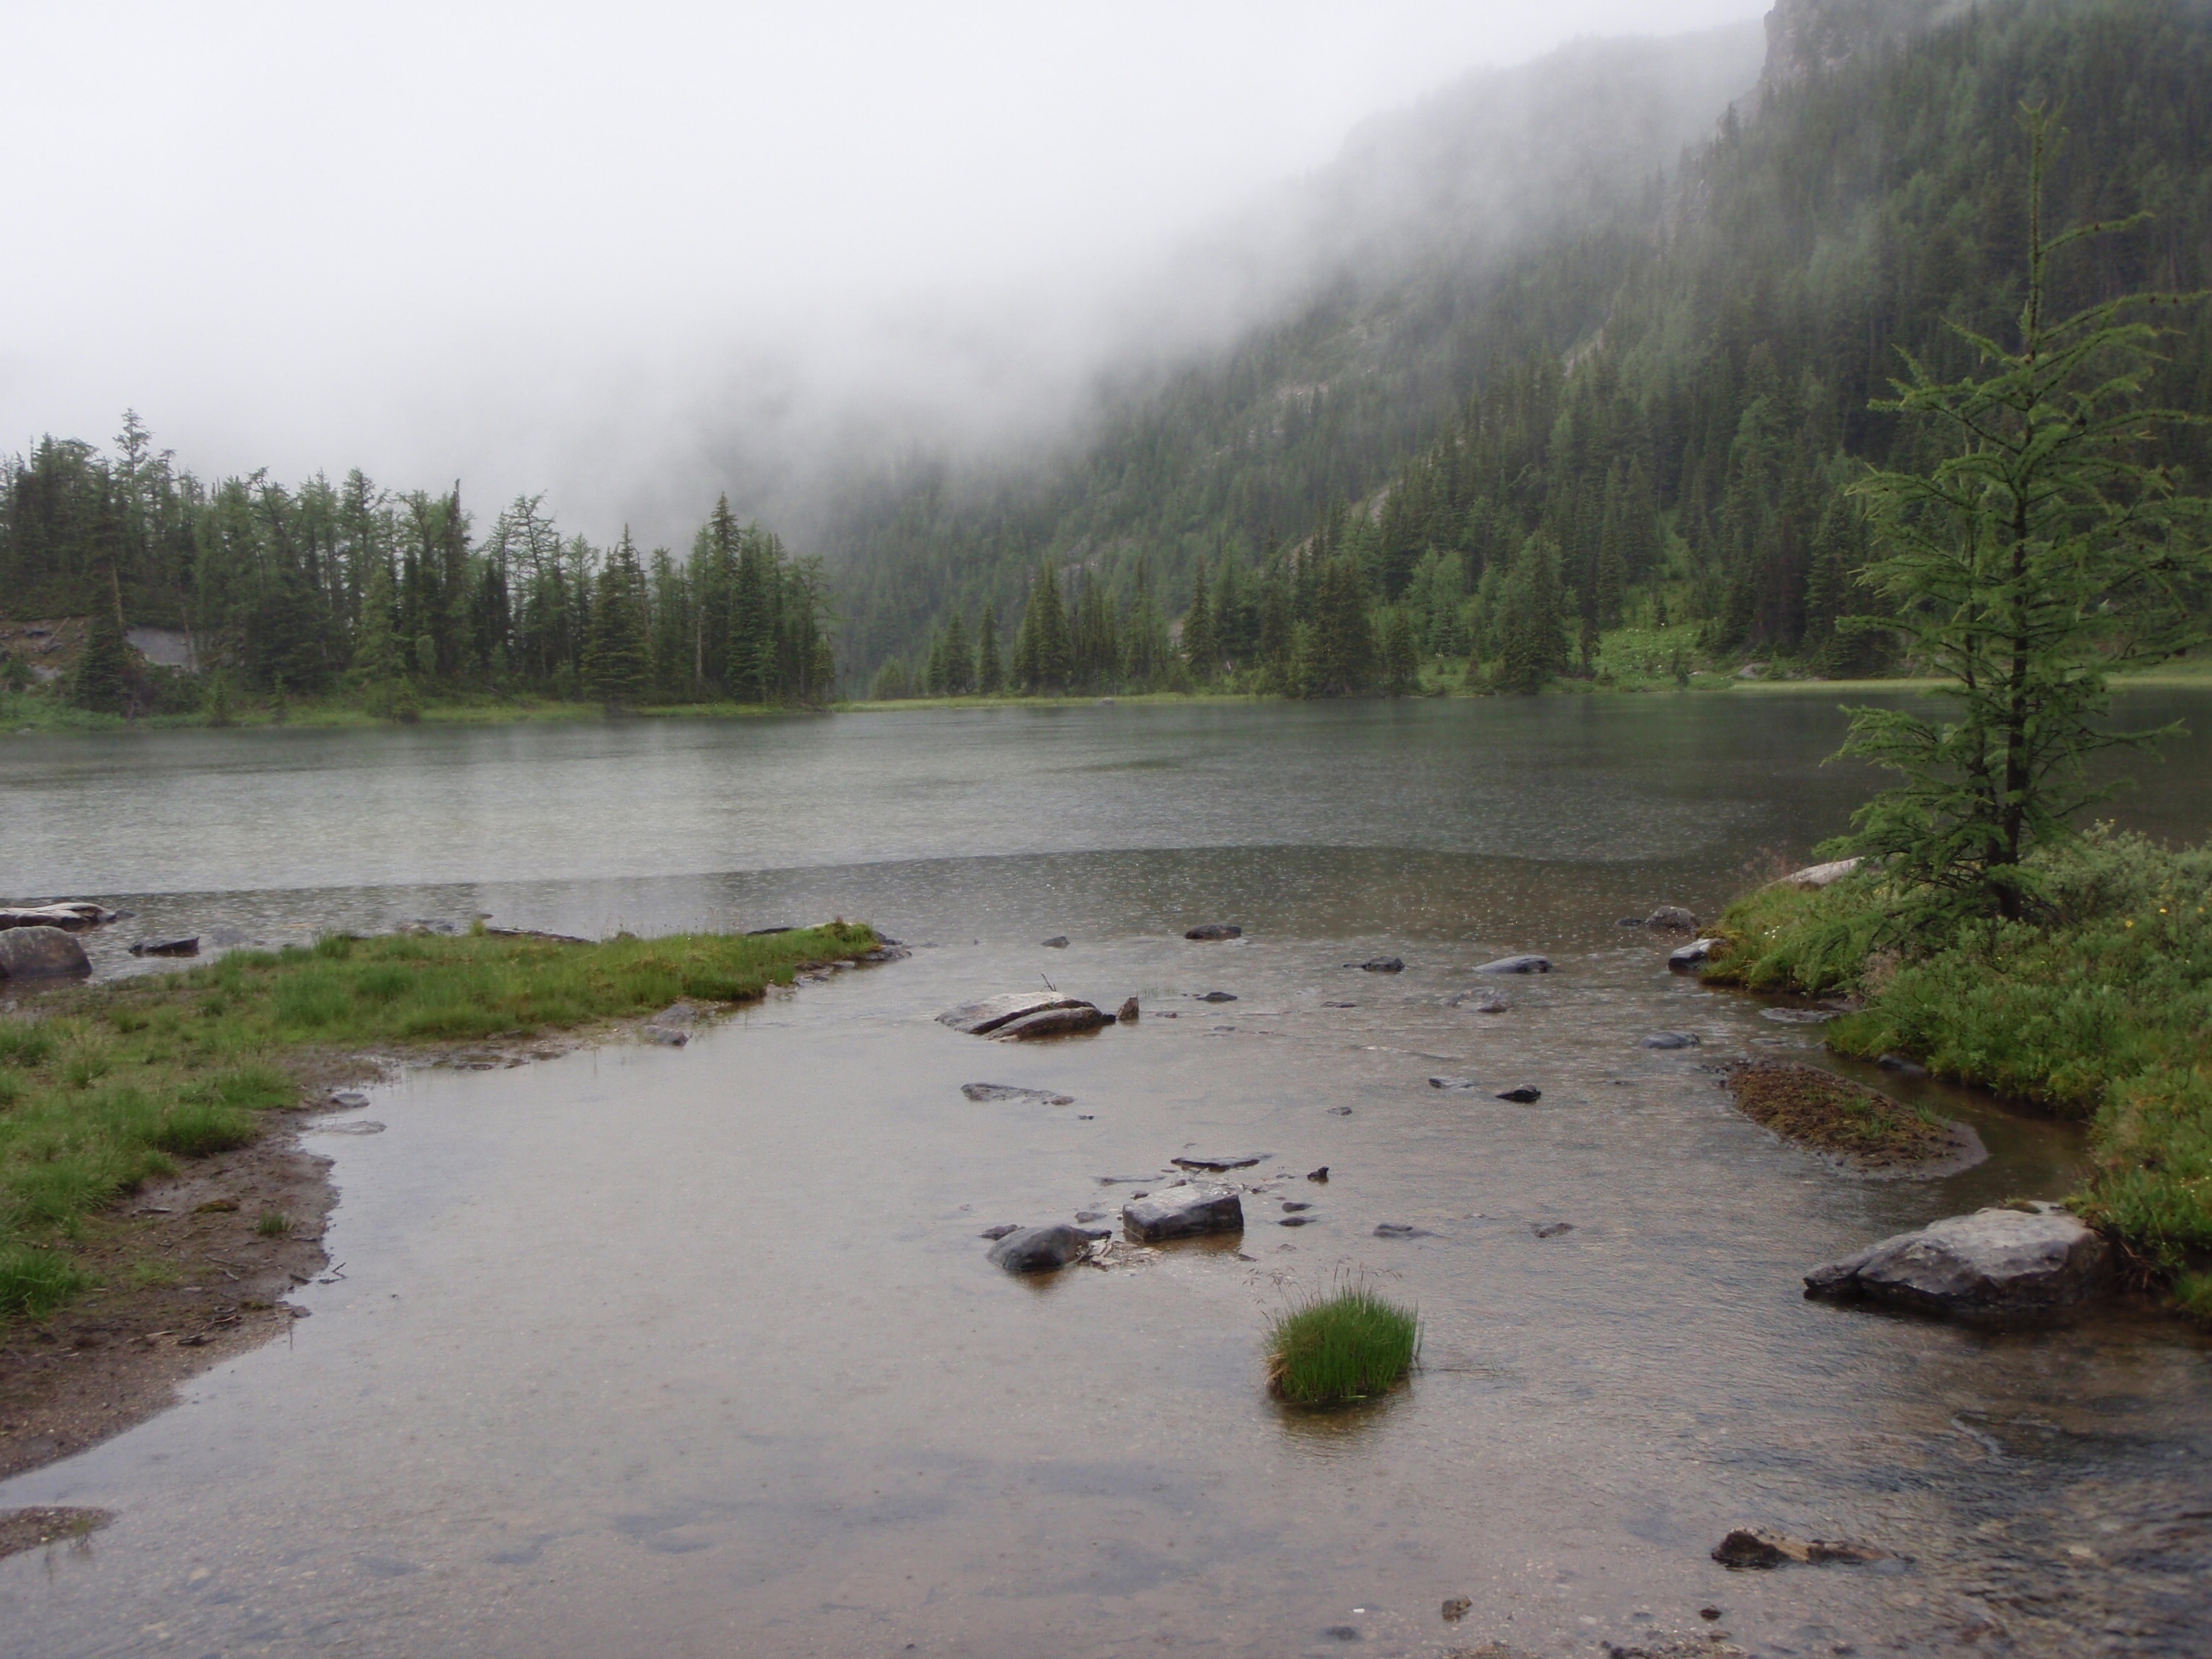
water, lake, river, stream, rapid, reservoir, body of water, wetland, loch, atmospheric phenomenon